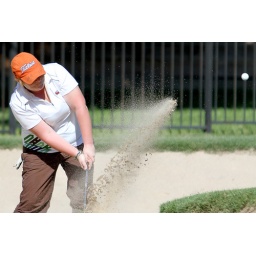
Emerging media &amp;amp; communication junior Chelsea Sargent knocks the ball out of the sand trap. Photo by Ben Hawkins